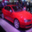
Label: automobile